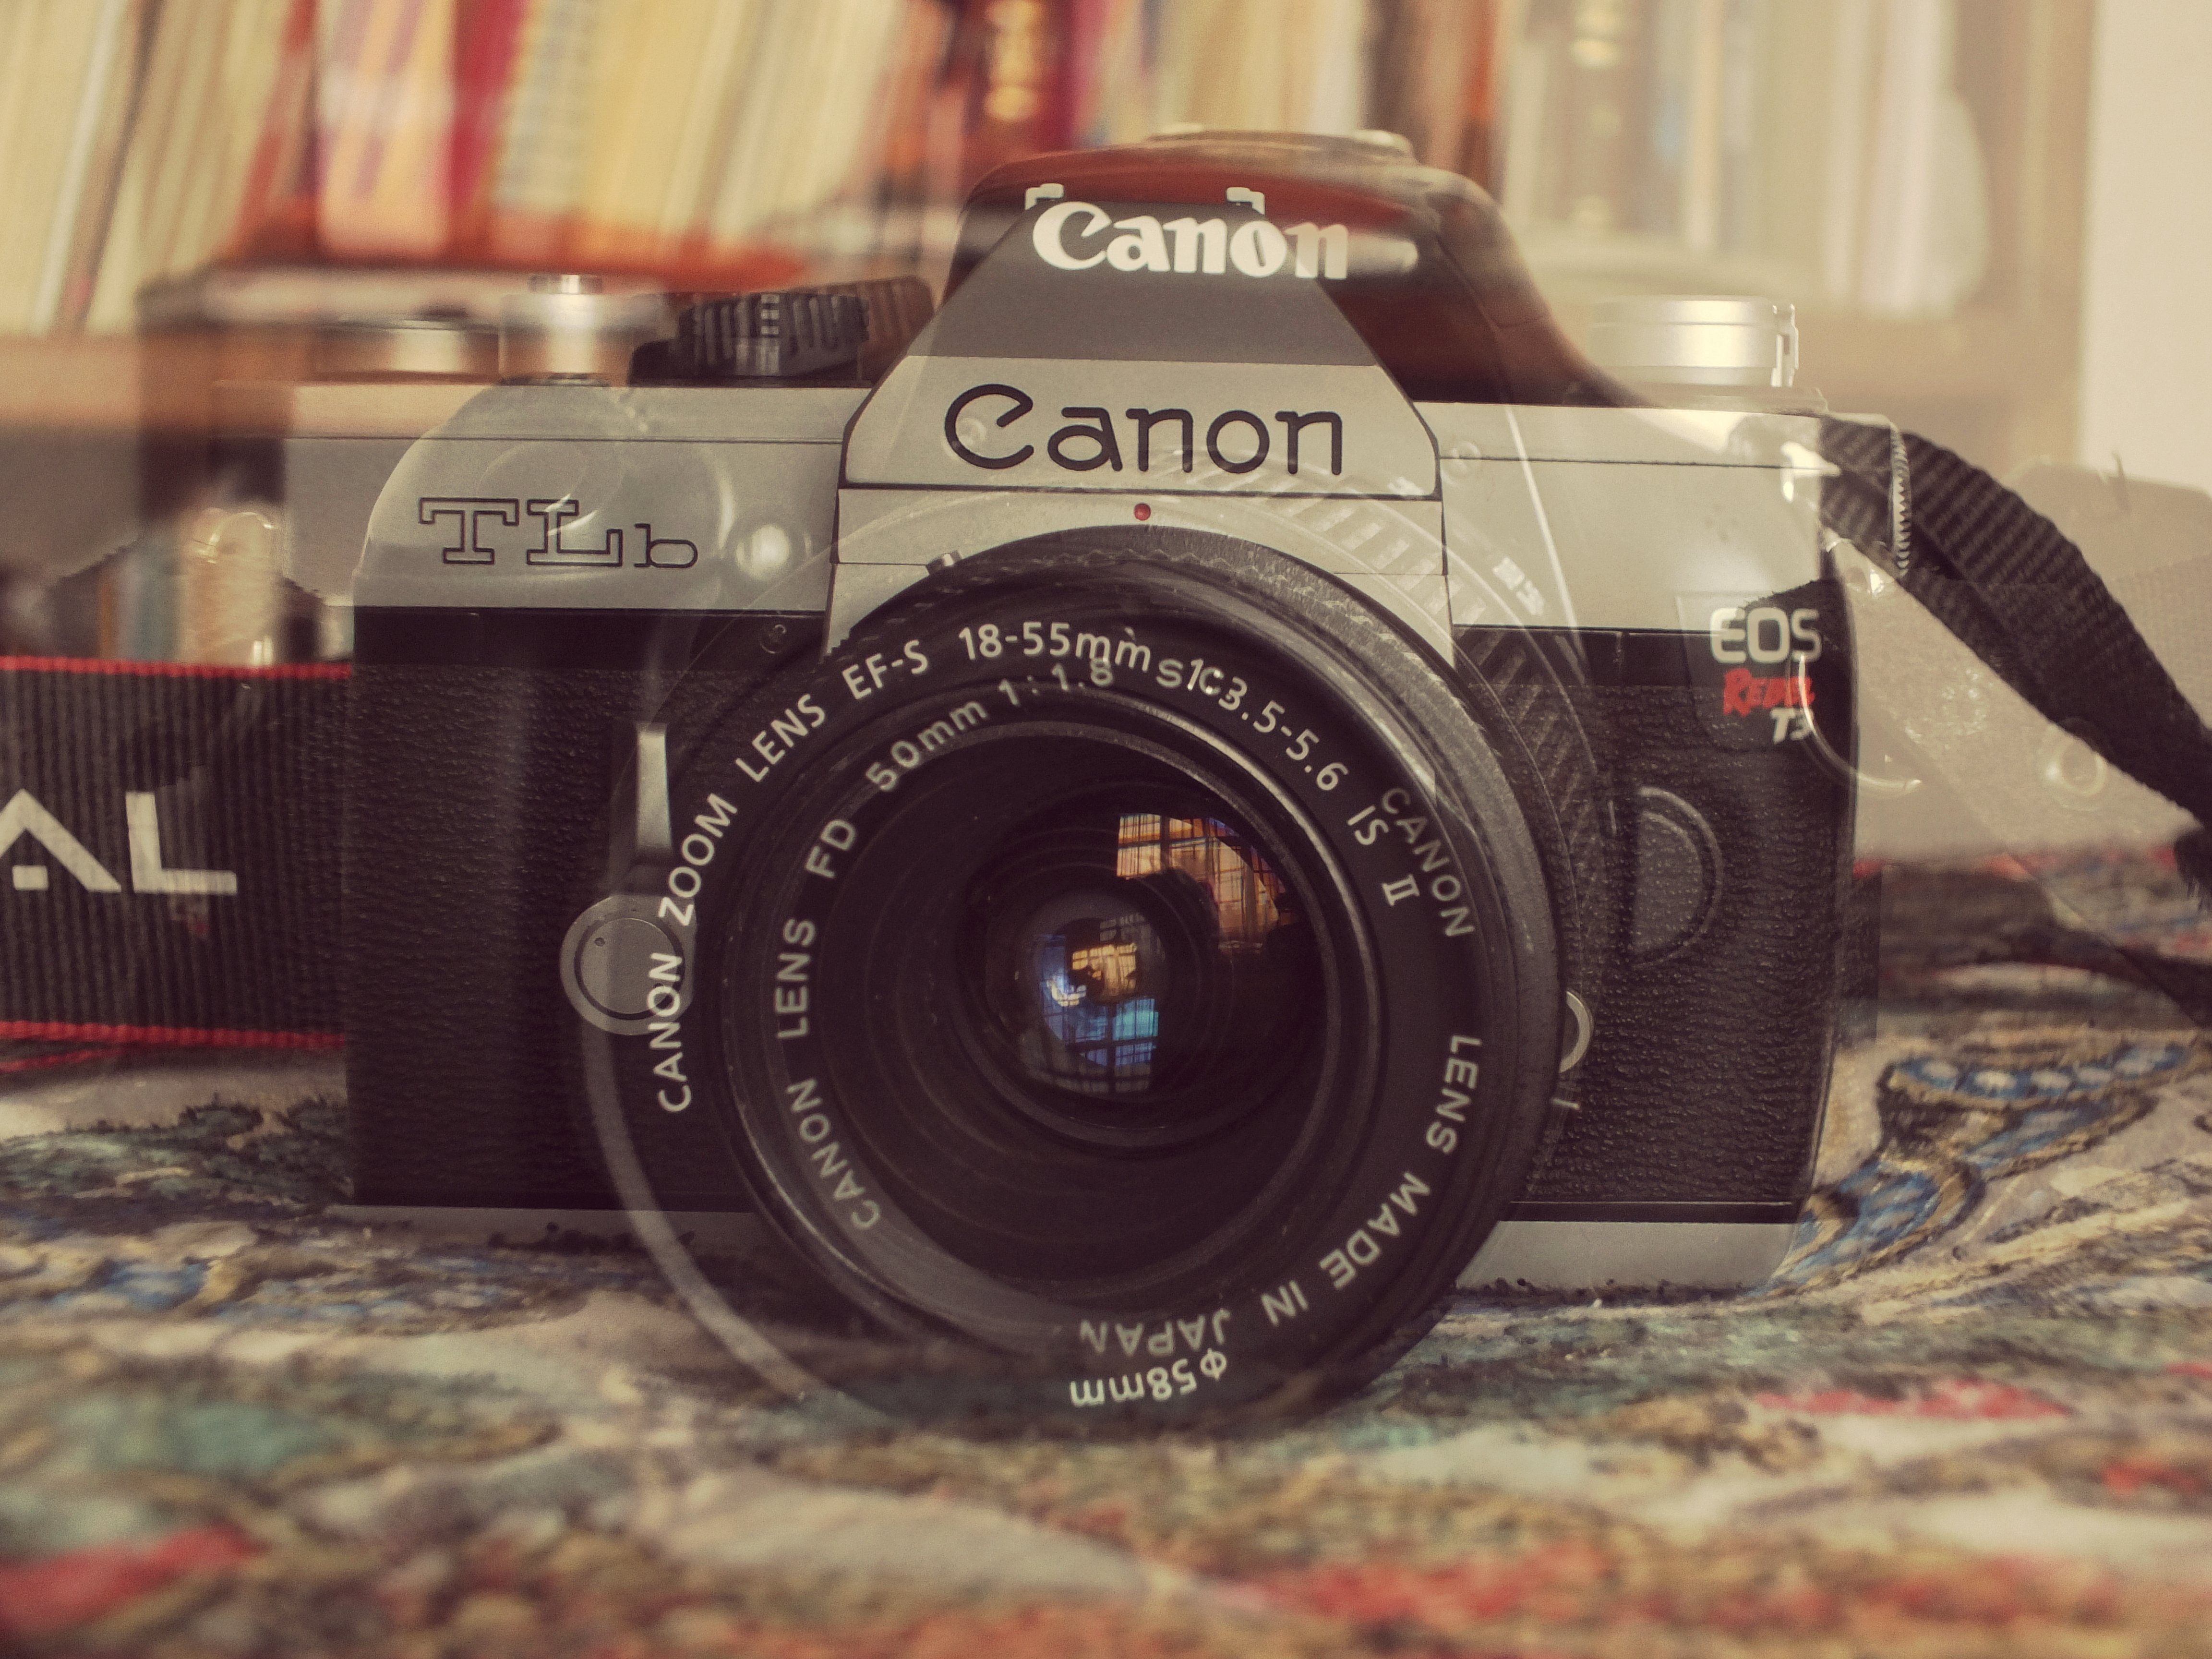
camera, photography, old, canon, reflex camera, digital camera, photograph, new, foto, antigedad, cmarafotogrfica, jmsfoto, camera lens, digital slr, single lens reflex camera, cameras optics, mirrorless interchangeable lens camera